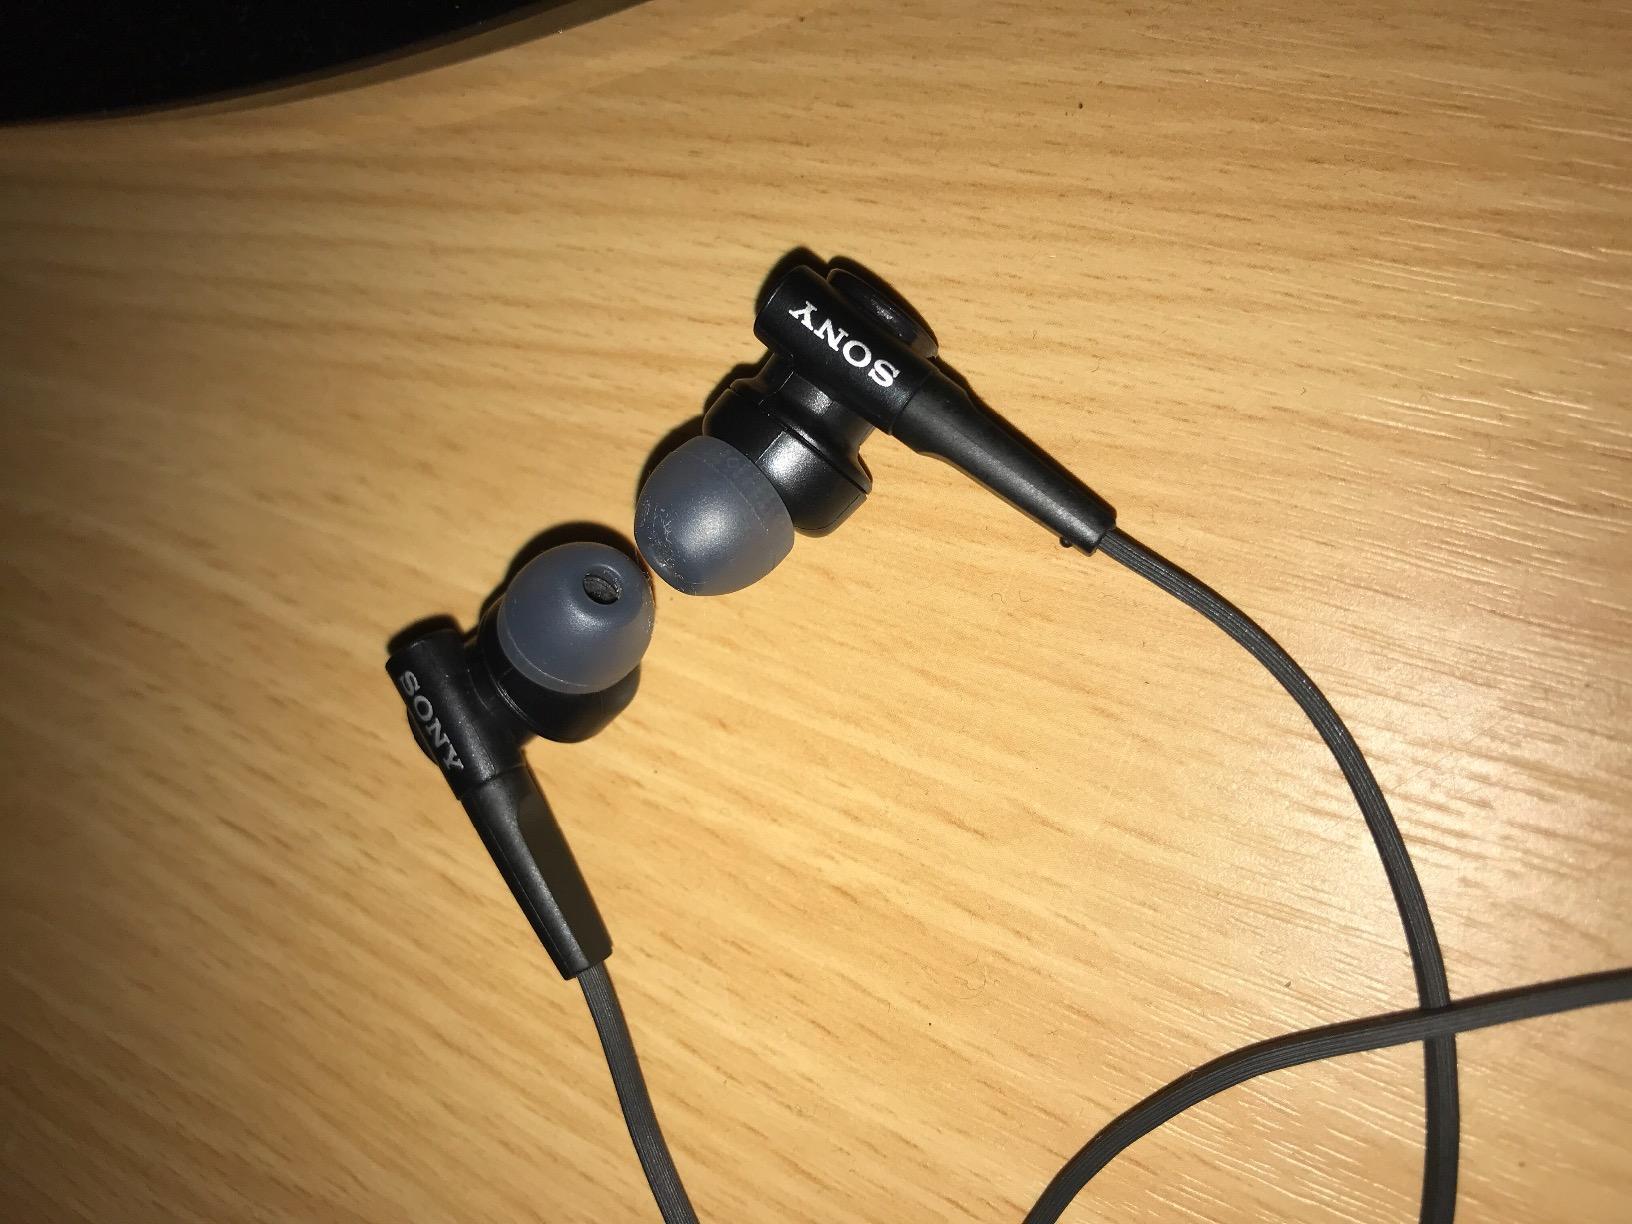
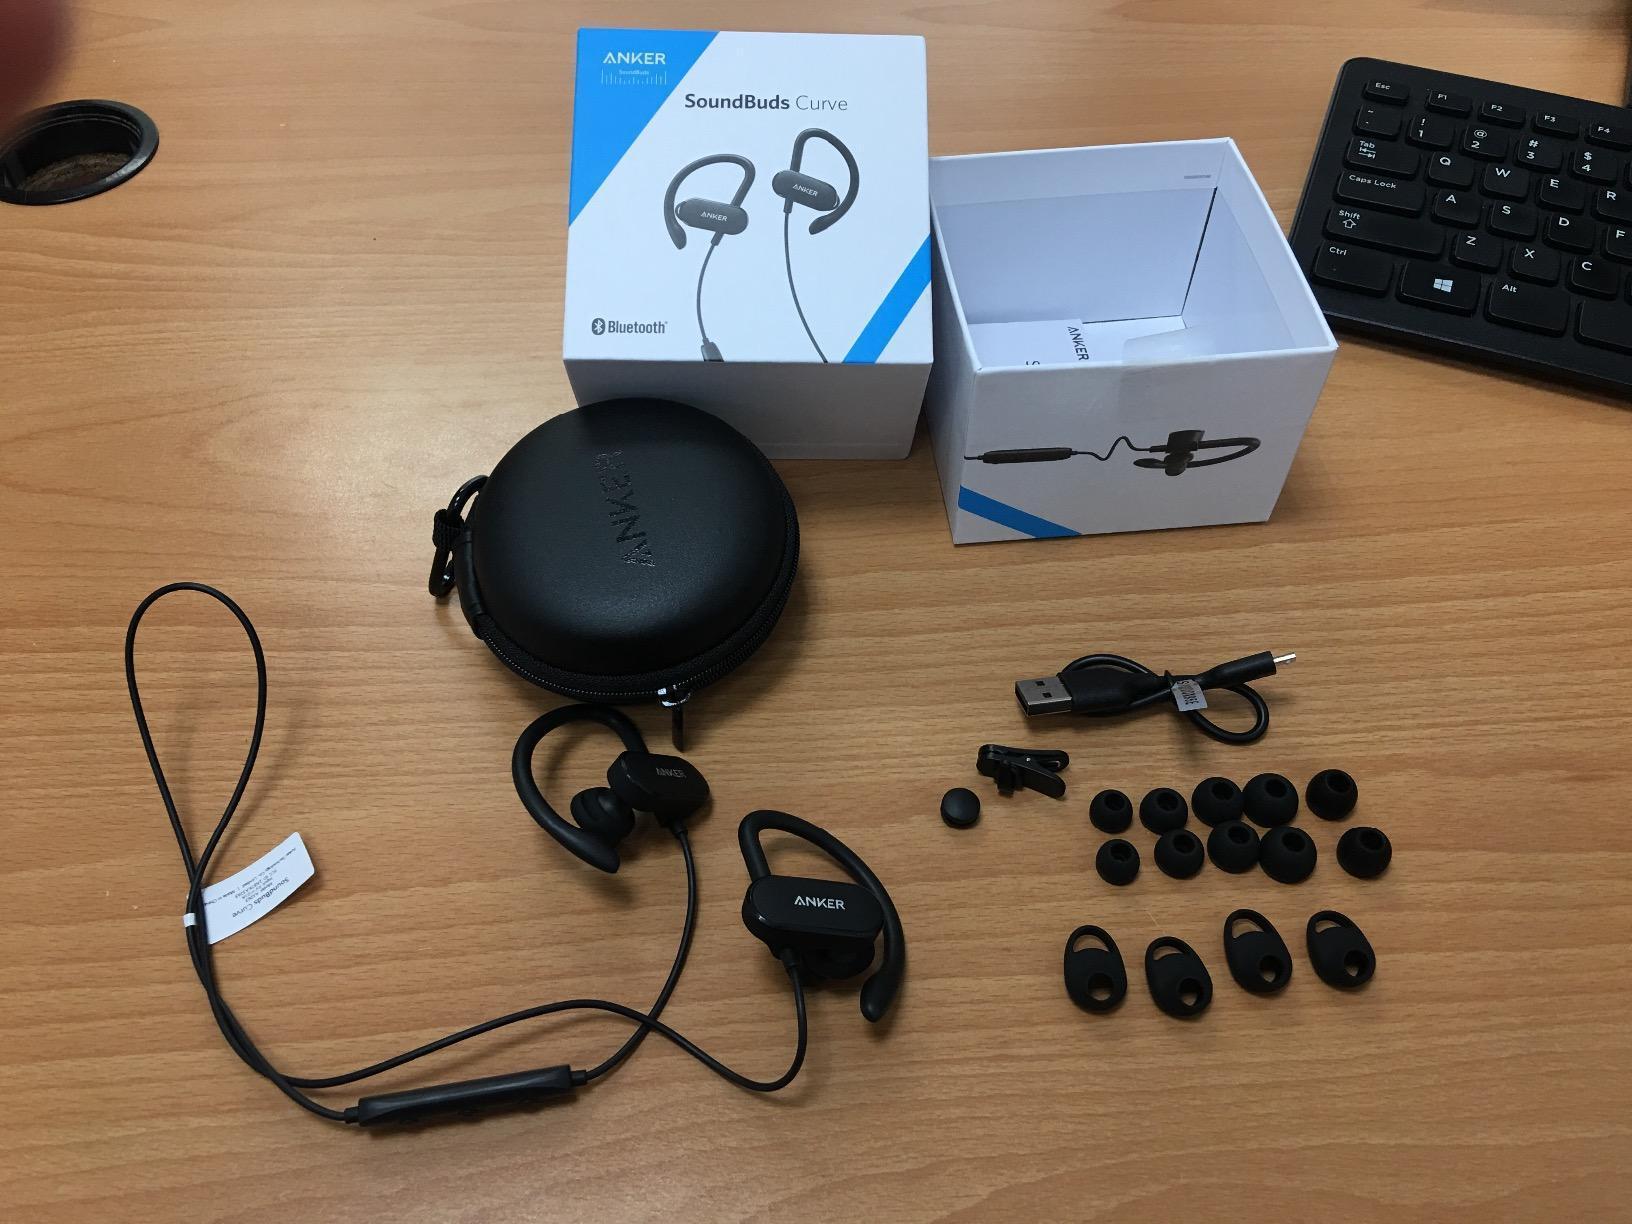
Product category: headphones
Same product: no